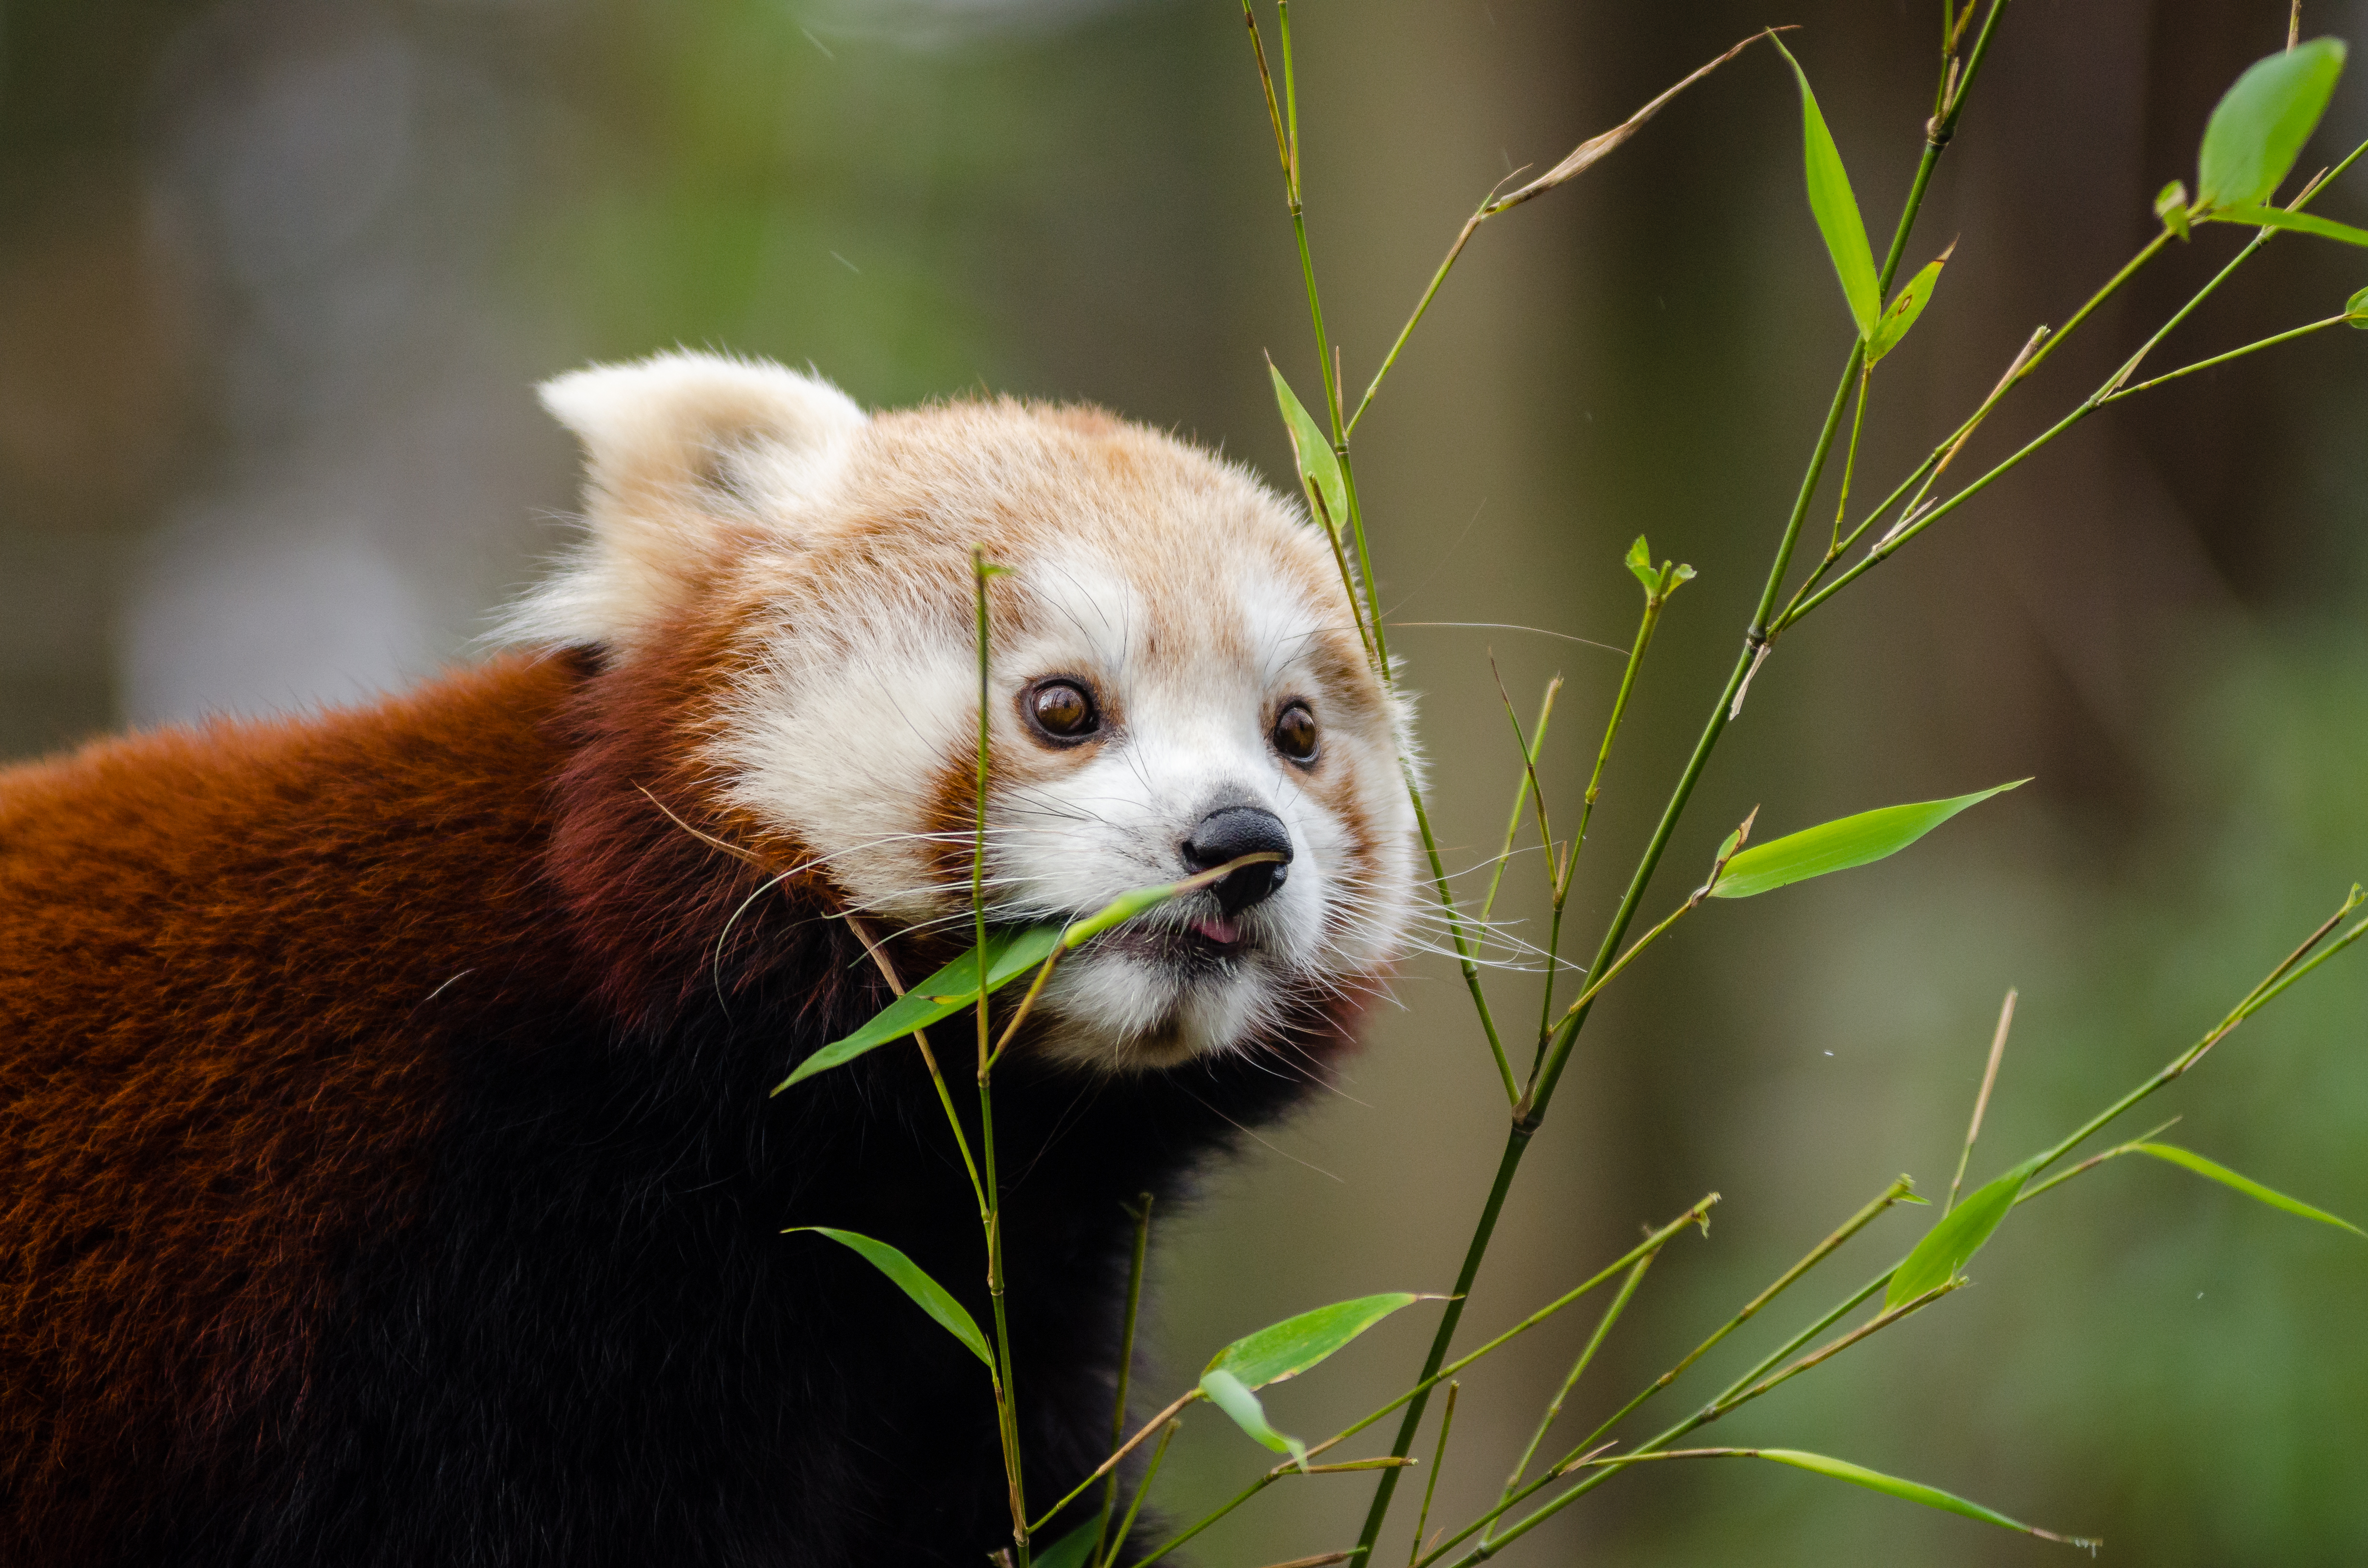
tree, nature, cold, winter, bokeh, vintage, sweet, feet, animal, cute, female, wildlife, zoo, fur, orange, young, green, high, red, foot, mammal, nikon, fauna, red panda, panda, 2015, face, nose, whiskers, paw, tail, animals, ears, endangered, vertebrate, germany, deutschland, natur, paws, tier, iso, fell, gesicht, baum, adorable, bamboo, d7000, roter, kleiner, niedlich, sues, suess, species, bedrohte, tierart, tierpark, weiblich, jungtier, jung, ohren, schwanz, nase, bedroht, ailurus, fulgens, mozilla, firefox, wochenende, weekend, kalt, gr n, weasel, sus, mustelidae, carnivoran, polecat